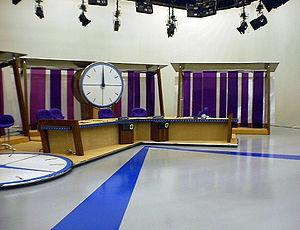
Countdown est la version britannique du jeu télévisé français Des chiffres et des lettres.